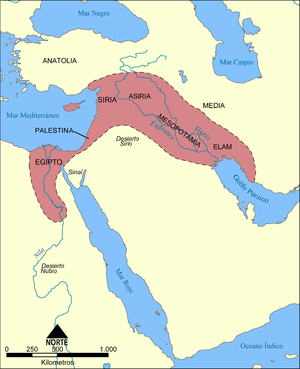
La Mésopotamie, du grec μεσο / mesos « milieu » et ποταμός / potamos « fleuve », est une région du Moyen-Orient située entre le Tigre et l'Euphrate et qui correspond pour sa plus grande part à l'Irak actuel. Elle comprend au nord une région de plateaux, qui est une zone de cultures pluviales, et au sud, une région de plaines où l'on pratique une agriculture qui repose exclusivement sur l'irrigation.